SS Prinz Friedrich Wilhelm

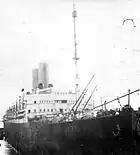
USS "Prinz Friedrich Wilhelm" is inspected by Third Naval District following her initial passage from European waters after the ship entered Navy service as troop transport -- NYC harbor (1919).

For a short period, she was commissioned in the US Navy as a troop transport. From April into August Prinz Friedrich Wilhelm made five trips from France and the U.S., carrying over 15,000 passengers, mainly U.S. Army personnel. She was decommissioned in November 1919 and transferred to the U.S. Shipping Board.